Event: Nepal Earthquake
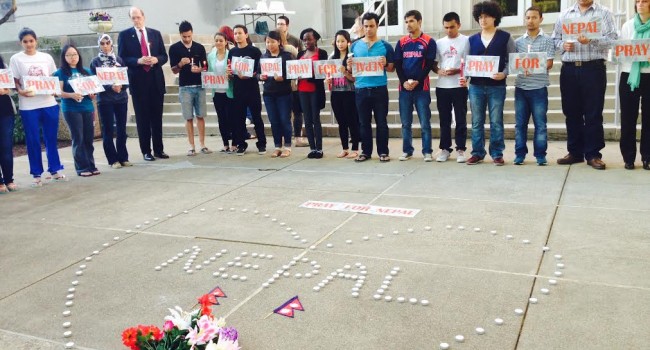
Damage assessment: no_damage